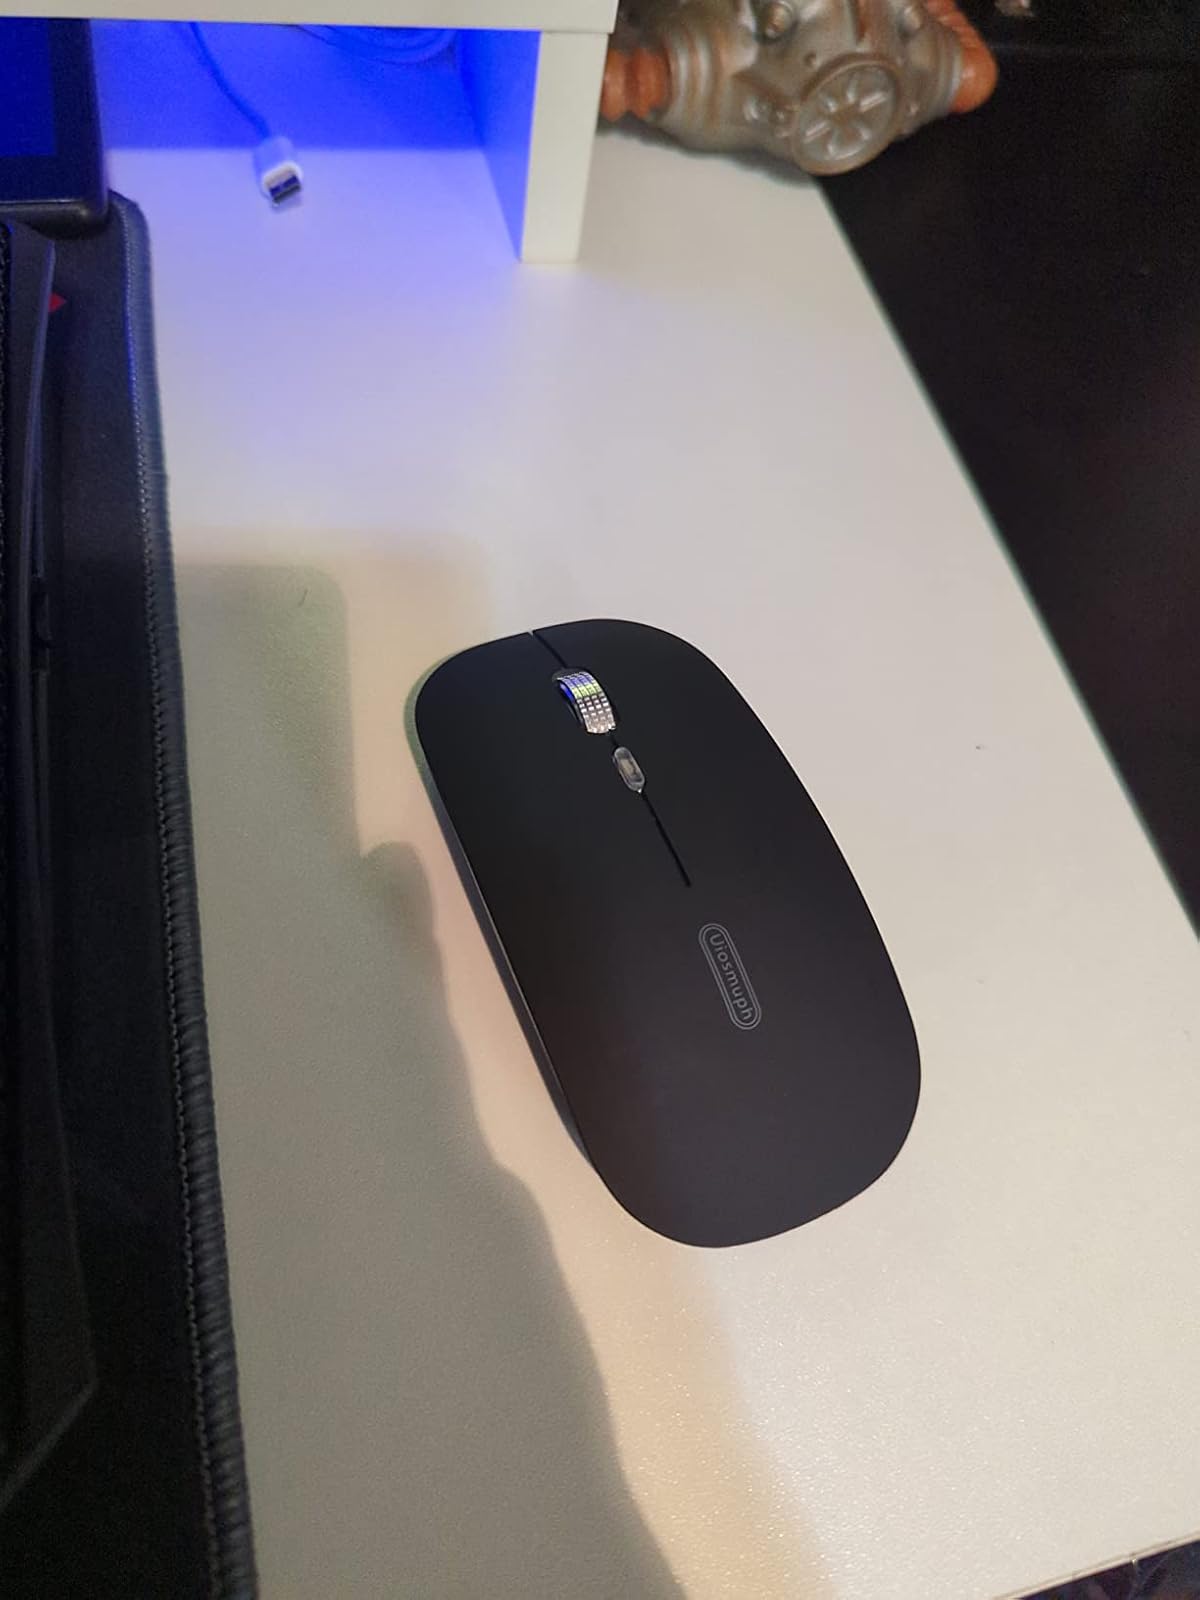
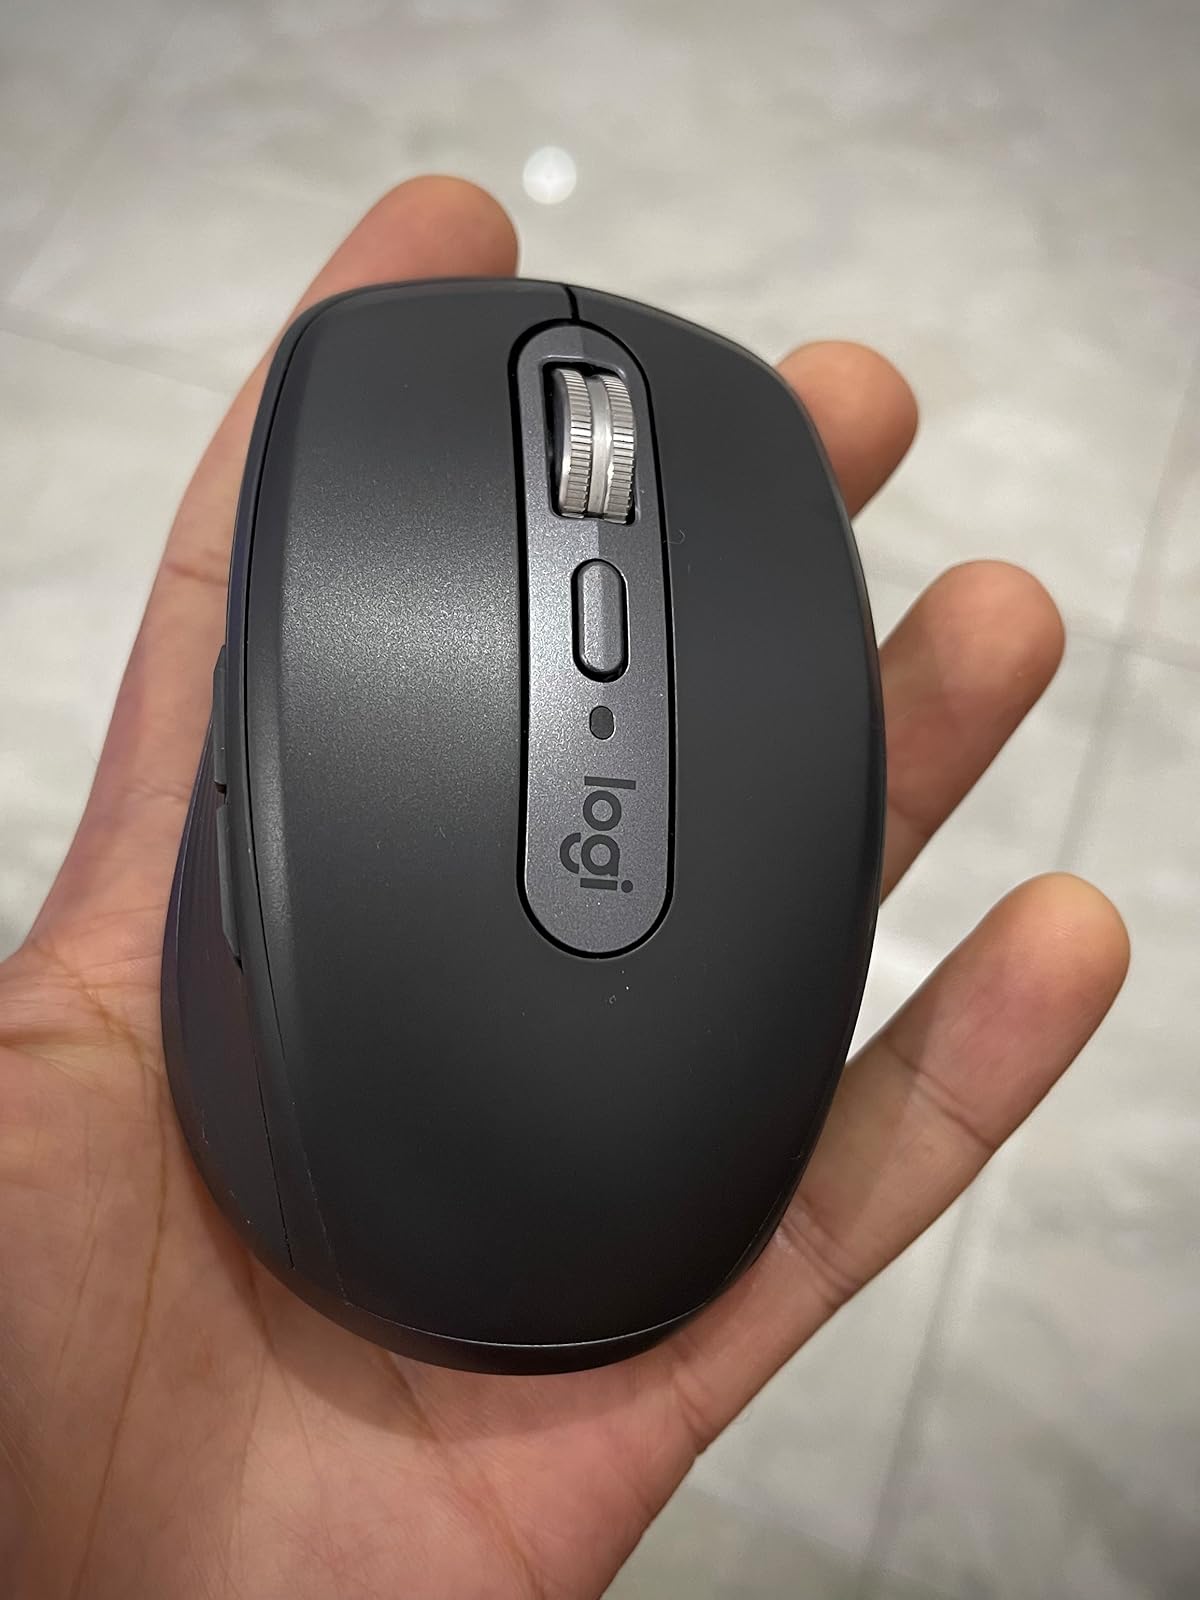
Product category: mouse
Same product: no